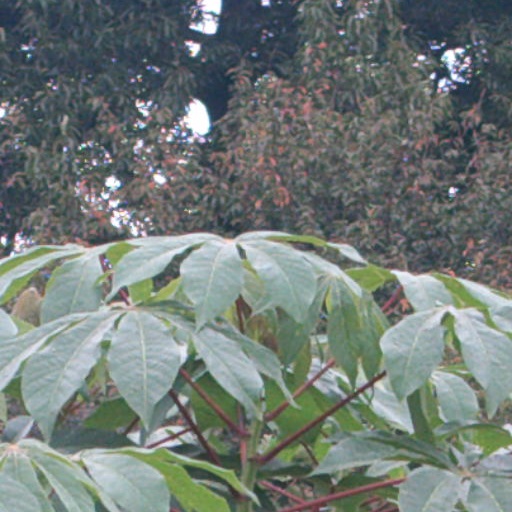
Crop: cassava